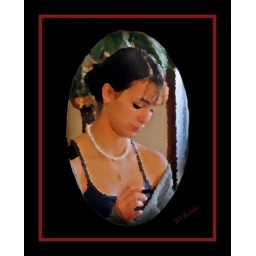
Snapped this clear across a restaurant as this girl was taking someone's order. Then messed with it in Photoshop.